Whyteleafe railway station

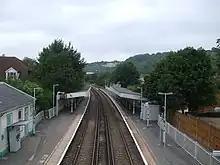
The station seen from the footbridge

All services at Whyteleafe are operated by Southern using EMUs.